Leila Pahlavi

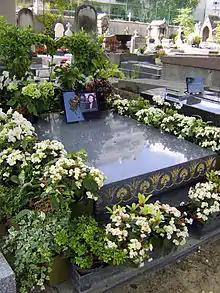
Grave of Leila Pahlavi in Passy Cemetery, Paris, France

On Sunday 10 June 2001, Leila was found dead in her room in Leonard Hotel in London just before 19:30 BST by her doctor. She was found to have more than five times the lethal dose of Seconal, a barbiturate used to treat insomnia, in her system, along with a nonlethal amount of cocaine, apparently committing suicide. She was found in bed, her body emaciated by years of anorexia, bulimia, and food intolerances. According to a report on her death, which included information from an autopsy conducted by the Westminster Coroner's Court, she stole the Seconal from her doctor's desk during an appointment and was addicted to the drug, typically taking 40 pills at once, rather than the prescribed two.